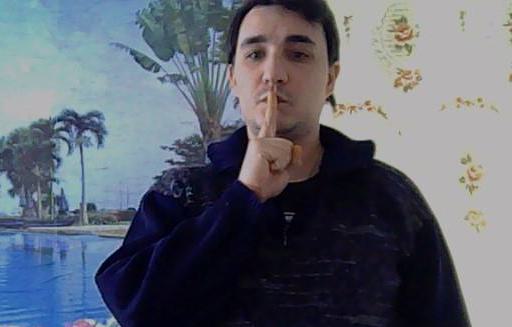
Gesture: mute